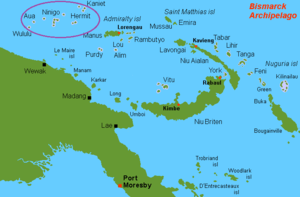
Carte de Para-Micronésie (ellipse violette)
La Para-Micronésie désigne un ensemble d'atolls et d'archipels sis entre les îles Carolines au Nord et la Nouvelle-Guinée au Sud. Les populations qui y vivent sont rattachées culturellement à la Micronésie tout en ayant le type physique des Mélanésiens. Cette région est le pendant des exclaves polynésiennes. Cette distinction culturelle s'exprime surtout dans les arts qui sont grammaticalement proche des canons micronésiens : stylisation extrême alliant utilité et beauté.